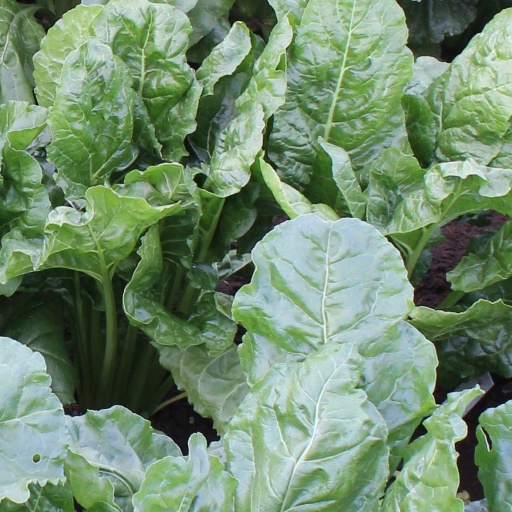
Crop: sugar beet